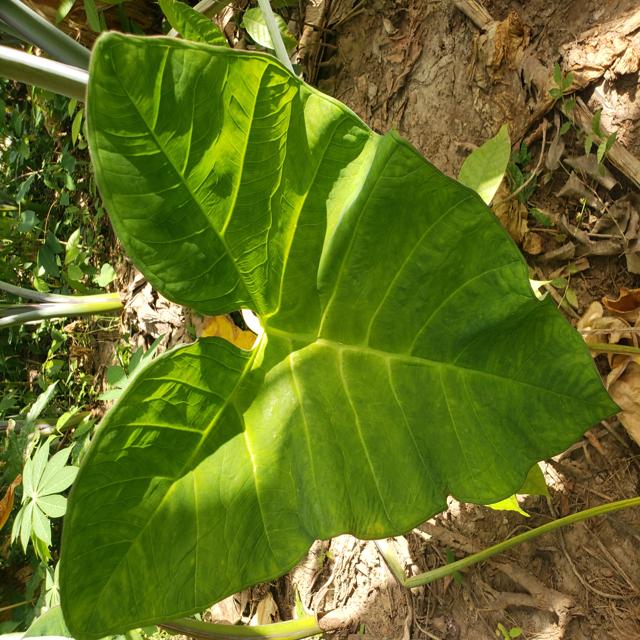
Label: Healthy